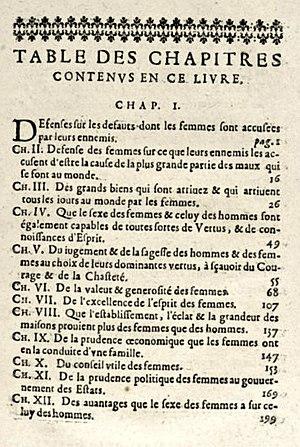
Tables des matières du Triomphe des dames
Savinien de Cyrano, dit de Bergerac, est un écrivain français, né à Paris, rue des Deux-Portes, baptisé le 6 mars 1619 en l'église Saint-Sauveur et mort à Sannois le 28 juillet 1655.